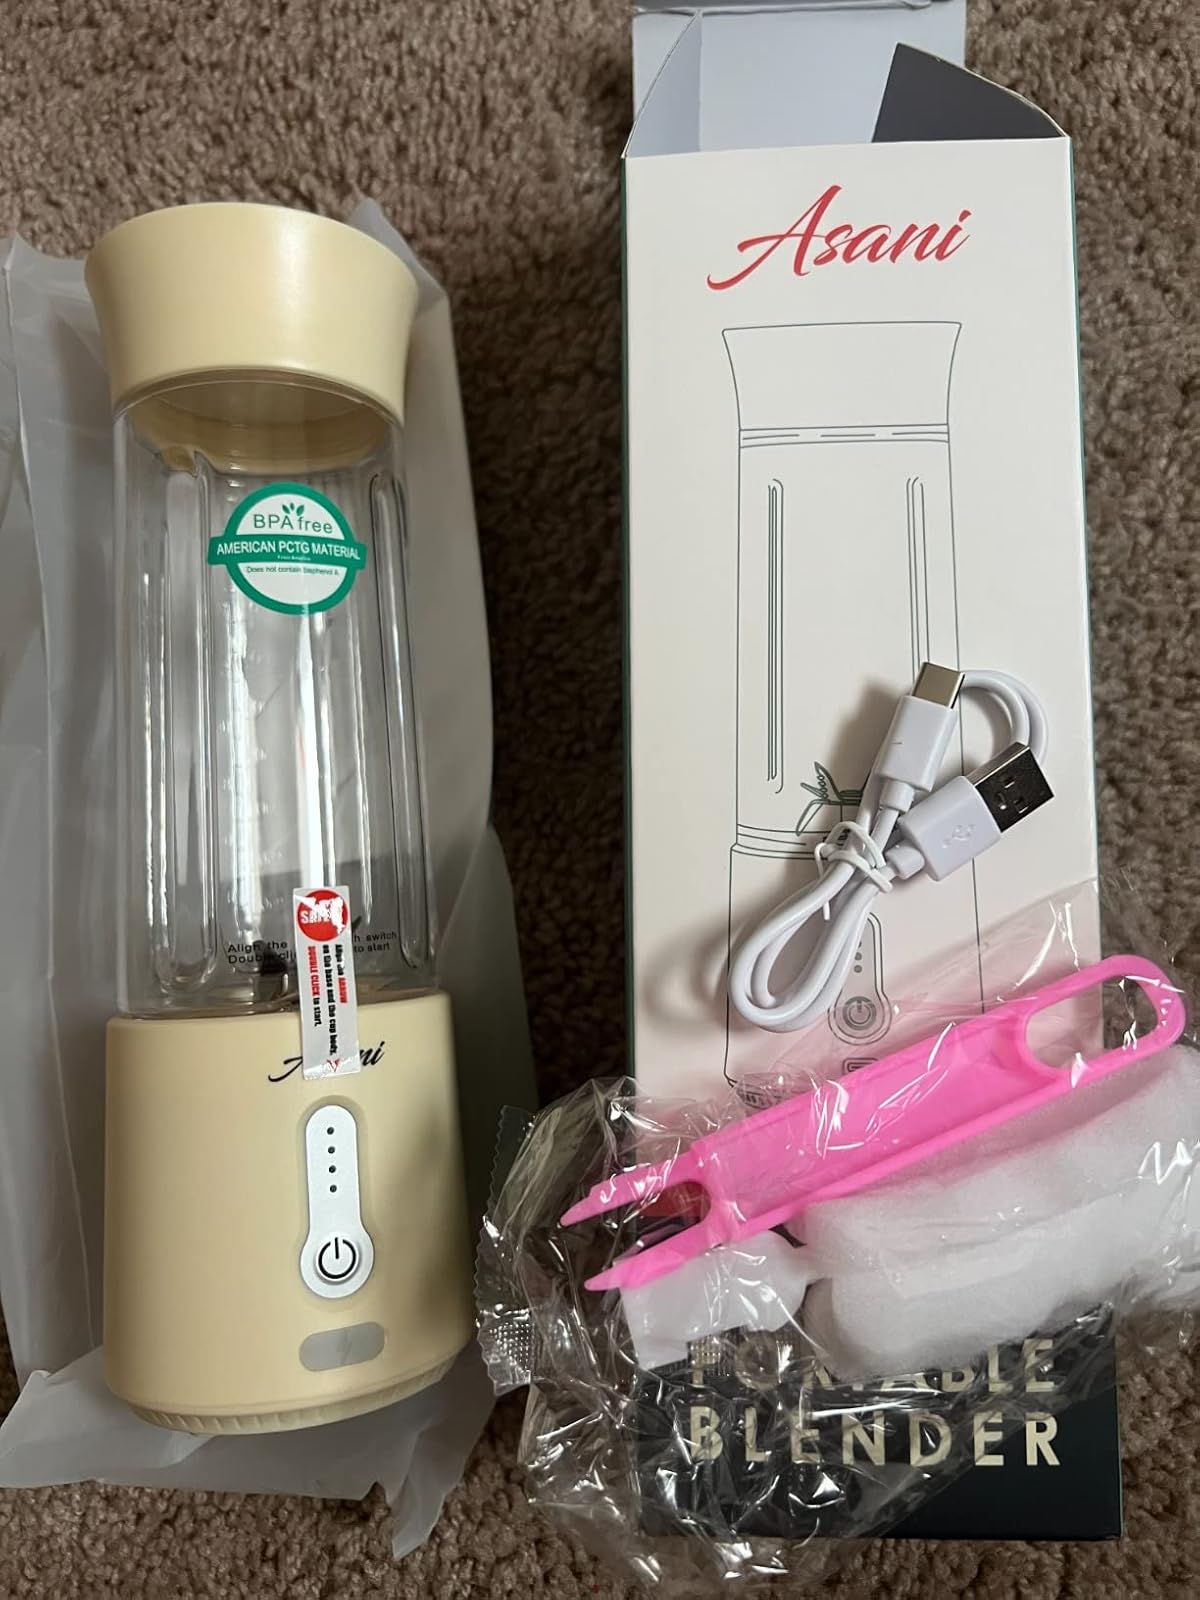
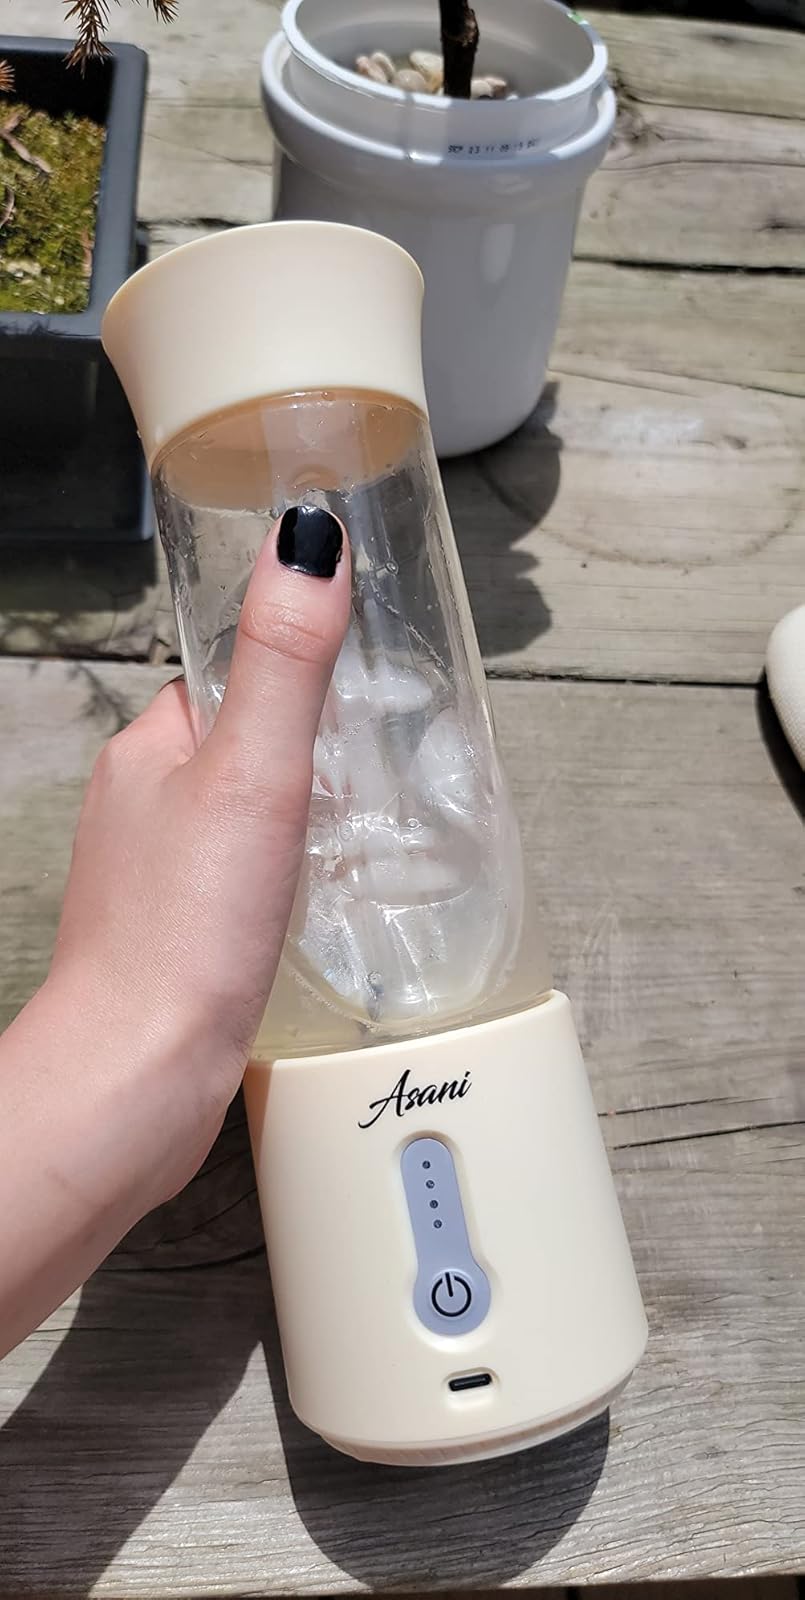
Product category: items_blender
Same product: yes